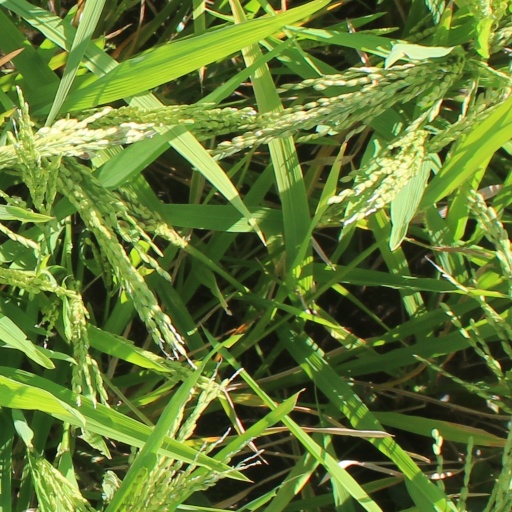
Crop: rice